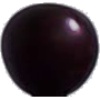
Label: cherry_wax_black